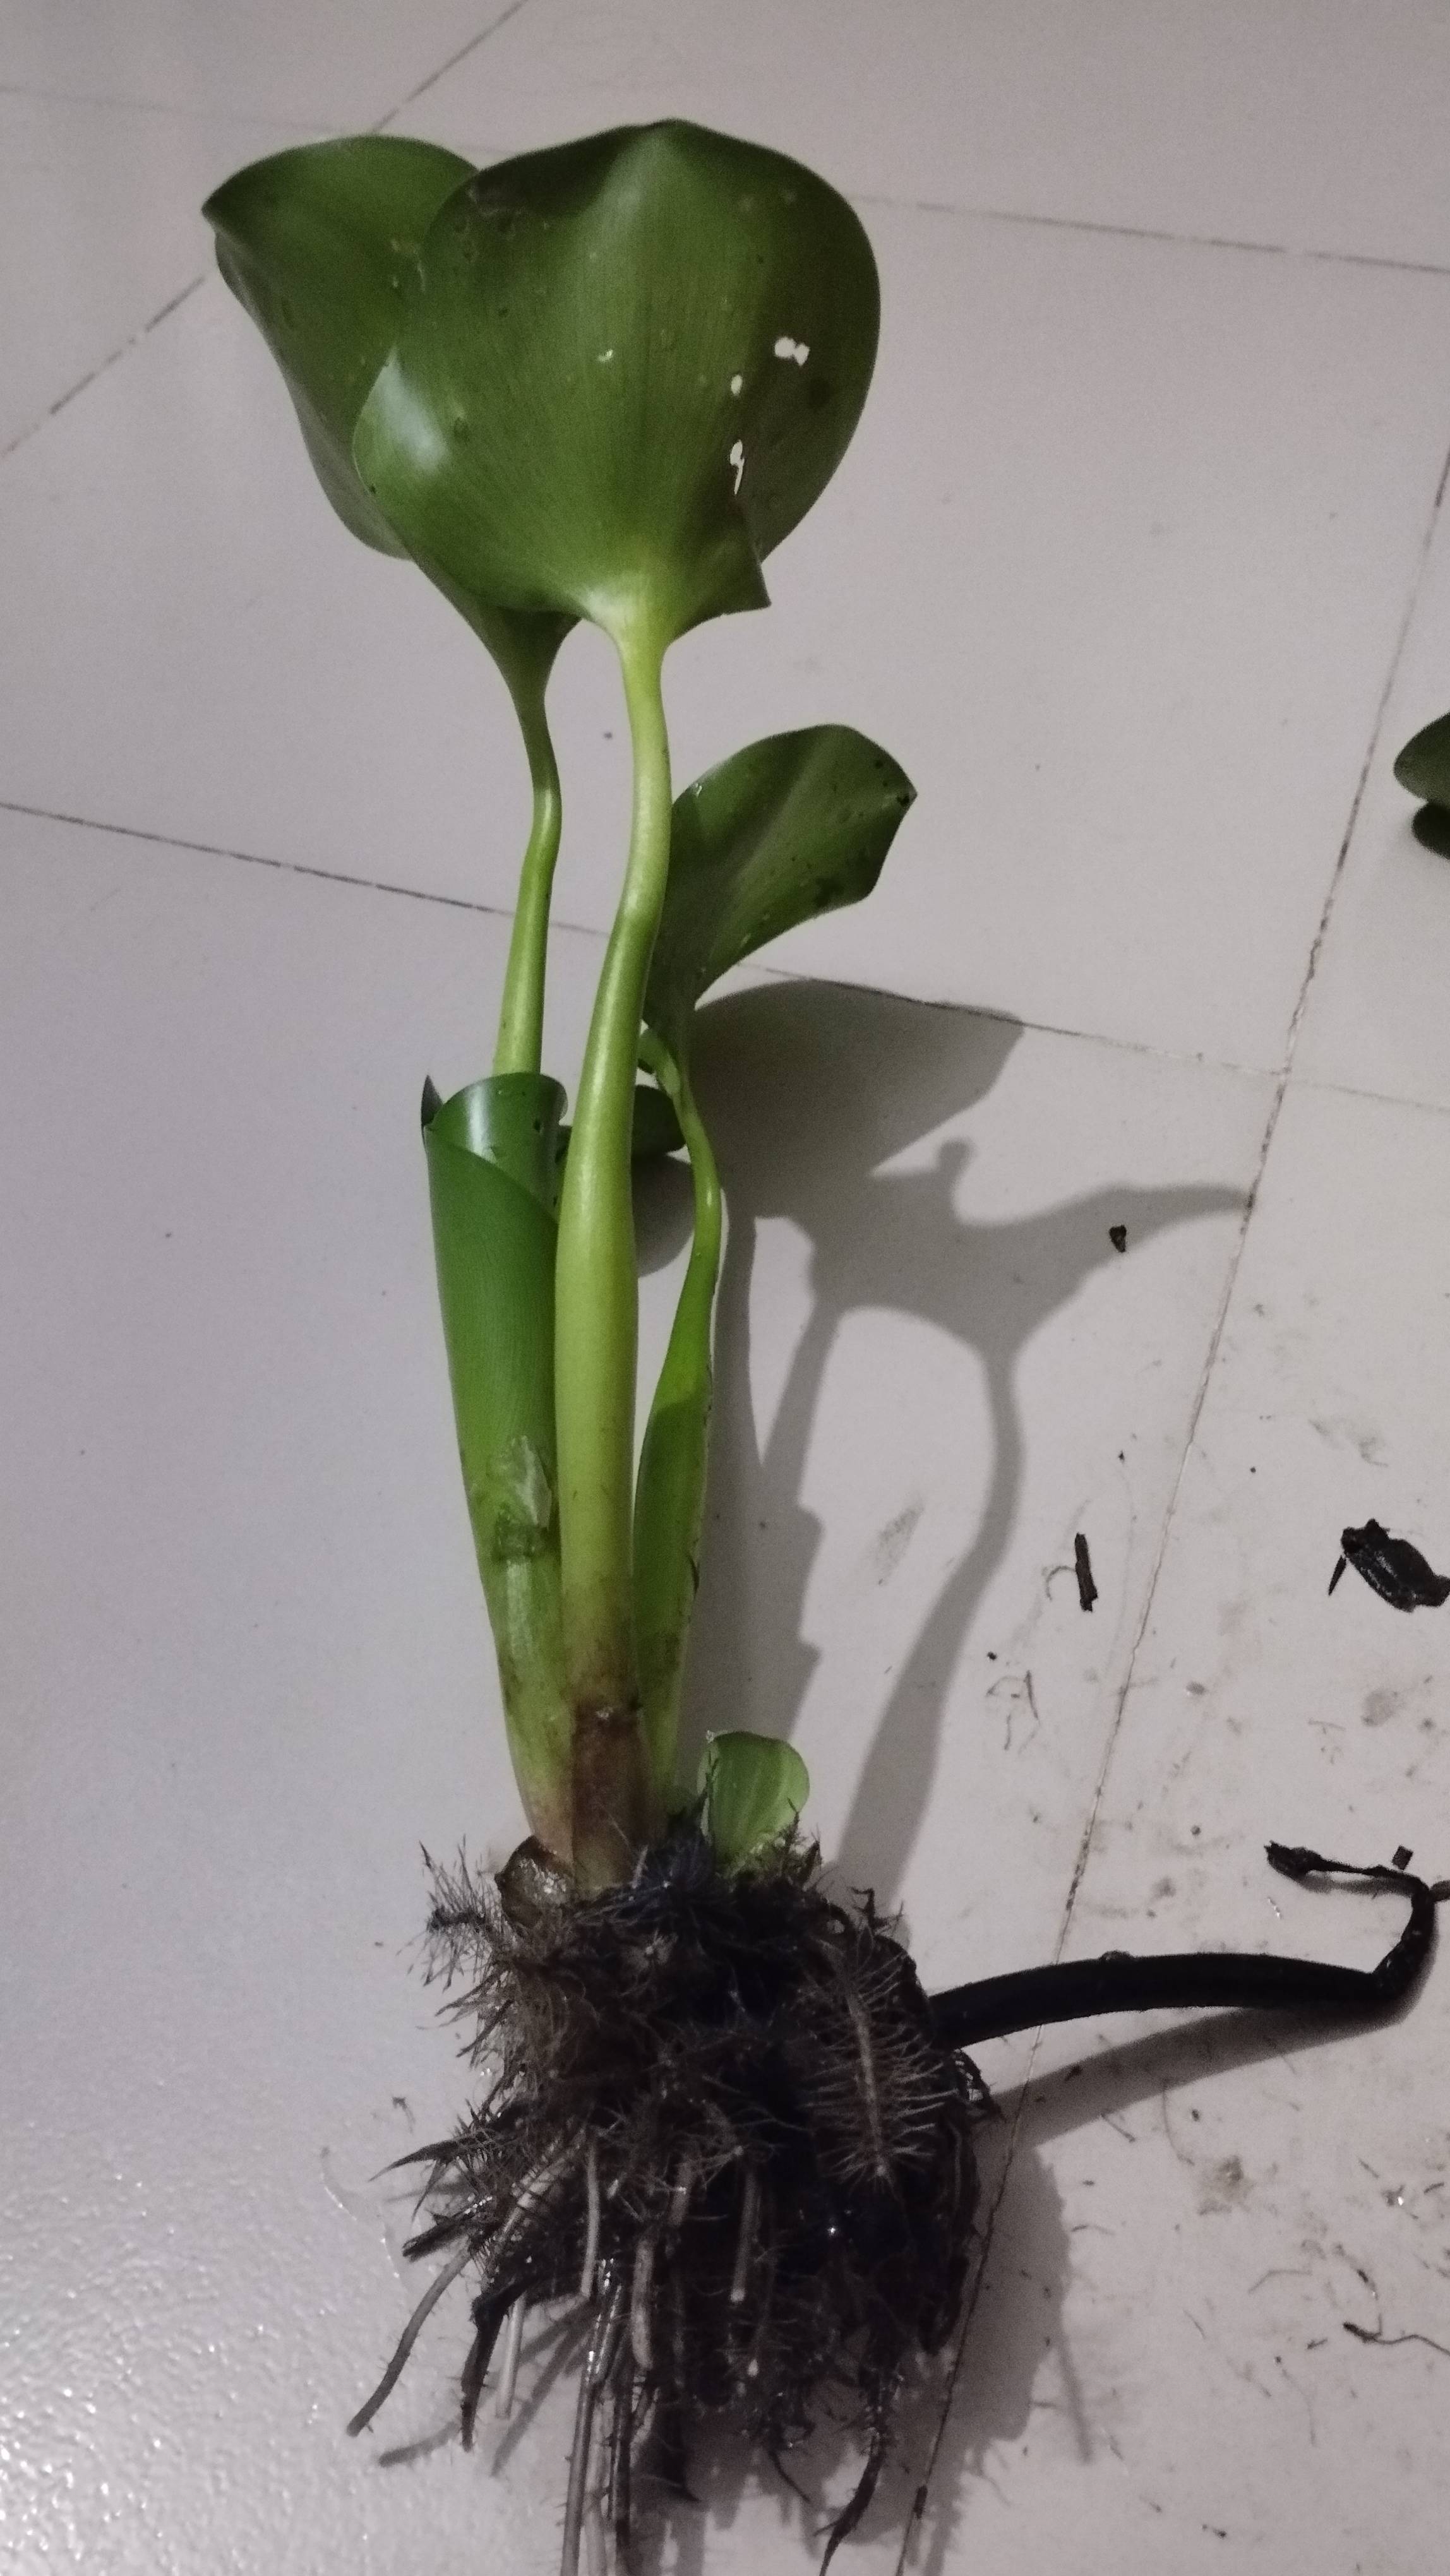
Species: Common Water Hyacinth (Eichornia crassipes)